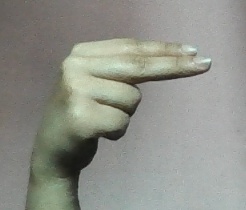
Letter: ain